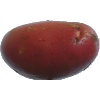
Label: Potato Red Washed 1